MyPods and Boomsticks

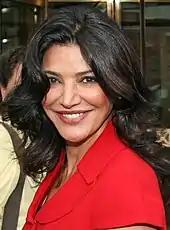
Shohreh Aghdashloo was given an award by the Muslim Public Affairs Council for her voice performance

"The Simpsons" is noted for its religious themes, primarily the Protestant faith of most characters, but has also featured episodes based around Judaism, Catholicism, Hinduism and Buddhism. However, this was the first to have a plot involving Islam. In 2000, Religion writer Mark I. Pinsky contacted the show's staff while writing "The Gospel According to The Simpsons" to inquire why there was not an episode involving Islam. He was told that this was because they did not know enough about the faith, but were intending to make an episode.